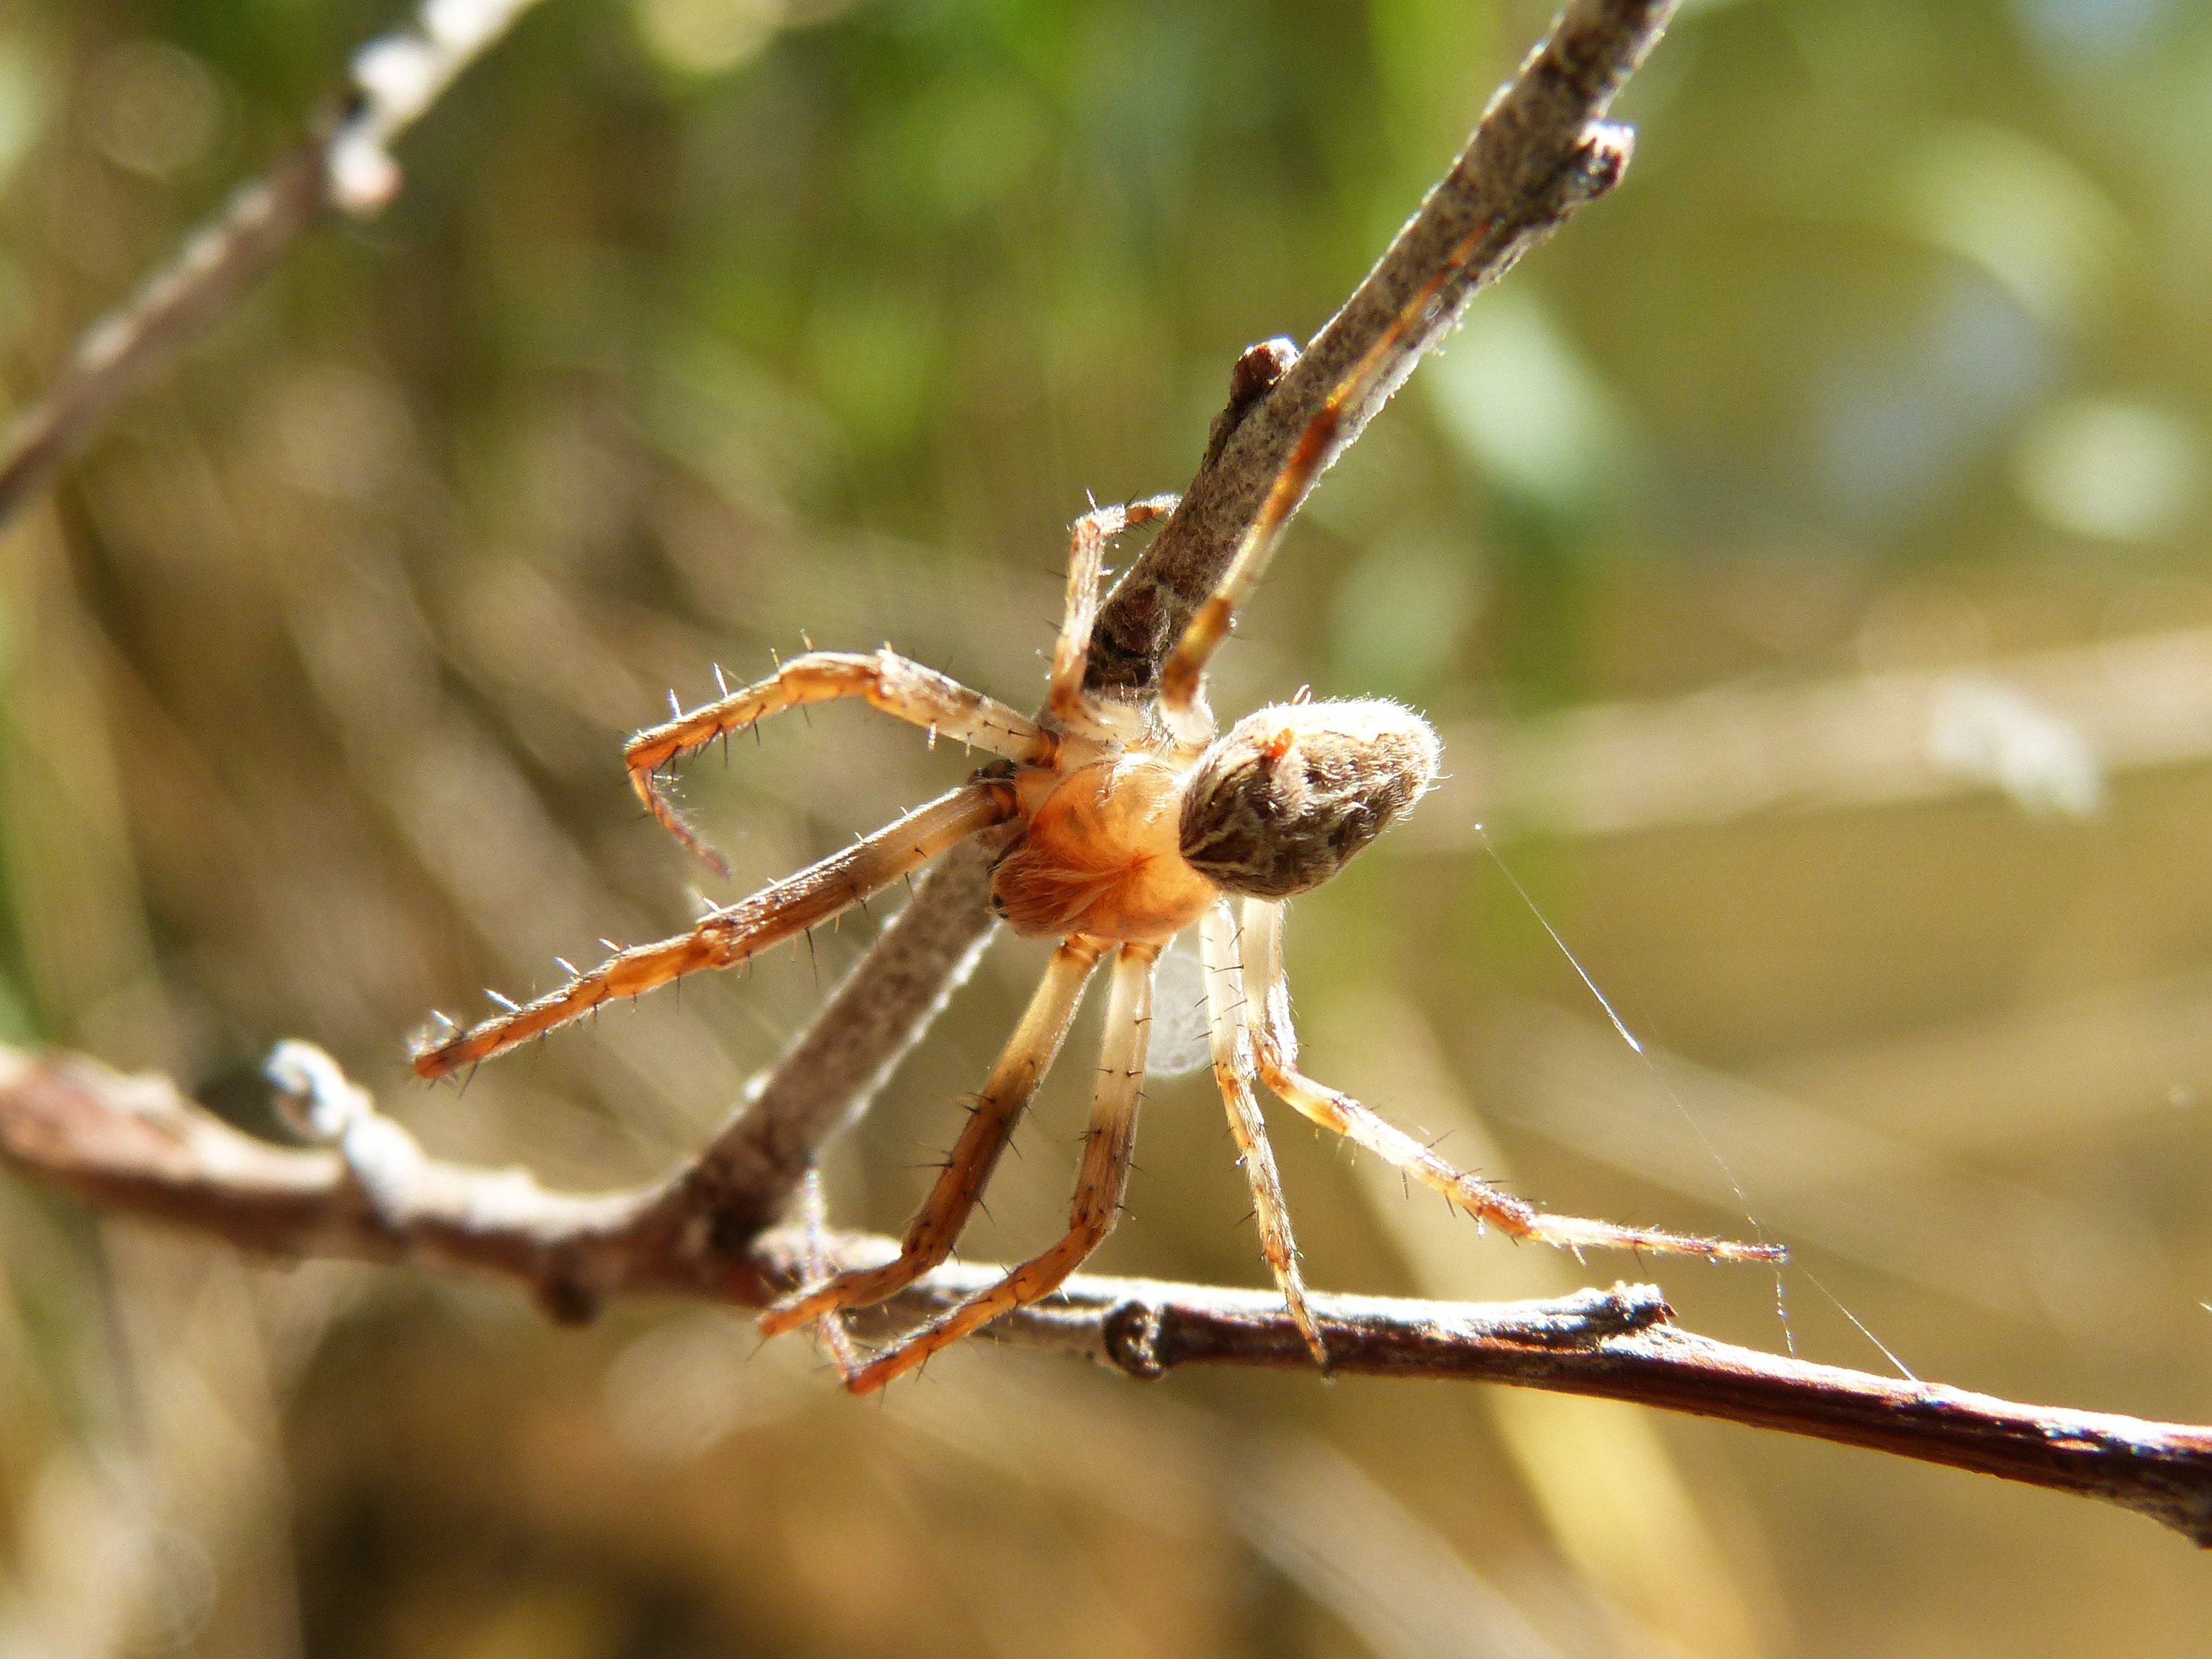
tree, nature, branch, plant, photography, flower, botany, flora, fauna, invertebrate, twig, close up, spider, arachnid, detail, macro photography, european garden spider, araneus, plant stem, thorns spines and prickles, orb weaver spider